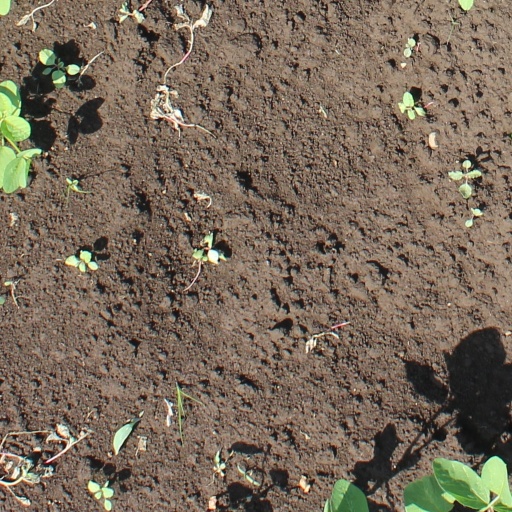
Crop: soybean